Prince Sattva

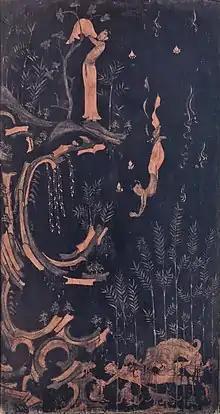

Prince Sattva was one of the previous incarnations of Gautama Buddha, according to a jataka story.